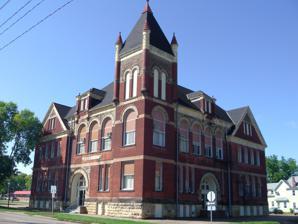
Building: Clinton High School and Public Library
Country: United States of America
Year built: 1889
United States historic place Clinton High School and Public Library U.S. National Register of Historic Places Show map of Iowa Show map of the United States Location 600 S. 4th St. Clinton, Iowa Coordinates 41°50′24″N 90°11′36″W / 41.84000°N 90.19333°W / 41.84000; -90.19333 Built 1888-1889 Architect Josiah L. Rice Architectural style Romanesque Revival MPS Clinton, Iowa MPS NRHP reference No. 12000792 Added to NRHP September 19, 2012 Clinton High School and Public Library , also known as Roosevelt School , is an historic structure located in Clinton, Iowa , United States .  It was listed on the National Register of Historic Places in 2012. History Clinton architect Josiah L. Rice designed the building in the Romanesque Revival style. The building housed Clinton High School from 1889 until 1922.  It also served as the Clinton Public Library until 1904.  After a new high school was built, the building became the office of the superintendent and Roosevelt Elementary School and served that purpose until 1974. The Clinton Community School District used the building as its administration center until they moved out in 2013. The building has been turned into 16 apartments, 12 of which are income-restricted and four are market-rate. Community Housing Initiatives of Spencer, Iowa was responsible for the $4.8 million project that was completed in October 2016. Architecture The former school building is a 2½-story brick structure built on a stone foundation. Stone was also used for the window sills , string courses , arches and trim.  Previous to its 2016 renovation, smaller windows with infill panels had replaced the original windows.  The window openings above the roof cornice line were boarded up. All the windows in the building have been reopened to their original forms.  The steel fire escape on the north wall was also a later addition. The interior featured open stairwells and wood wainscoting . References